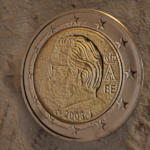
Coin value: 2euro
Country: be
Edition: 2008